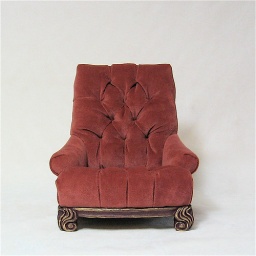
Tufted Victorian arm chair in dusky pink velvet.